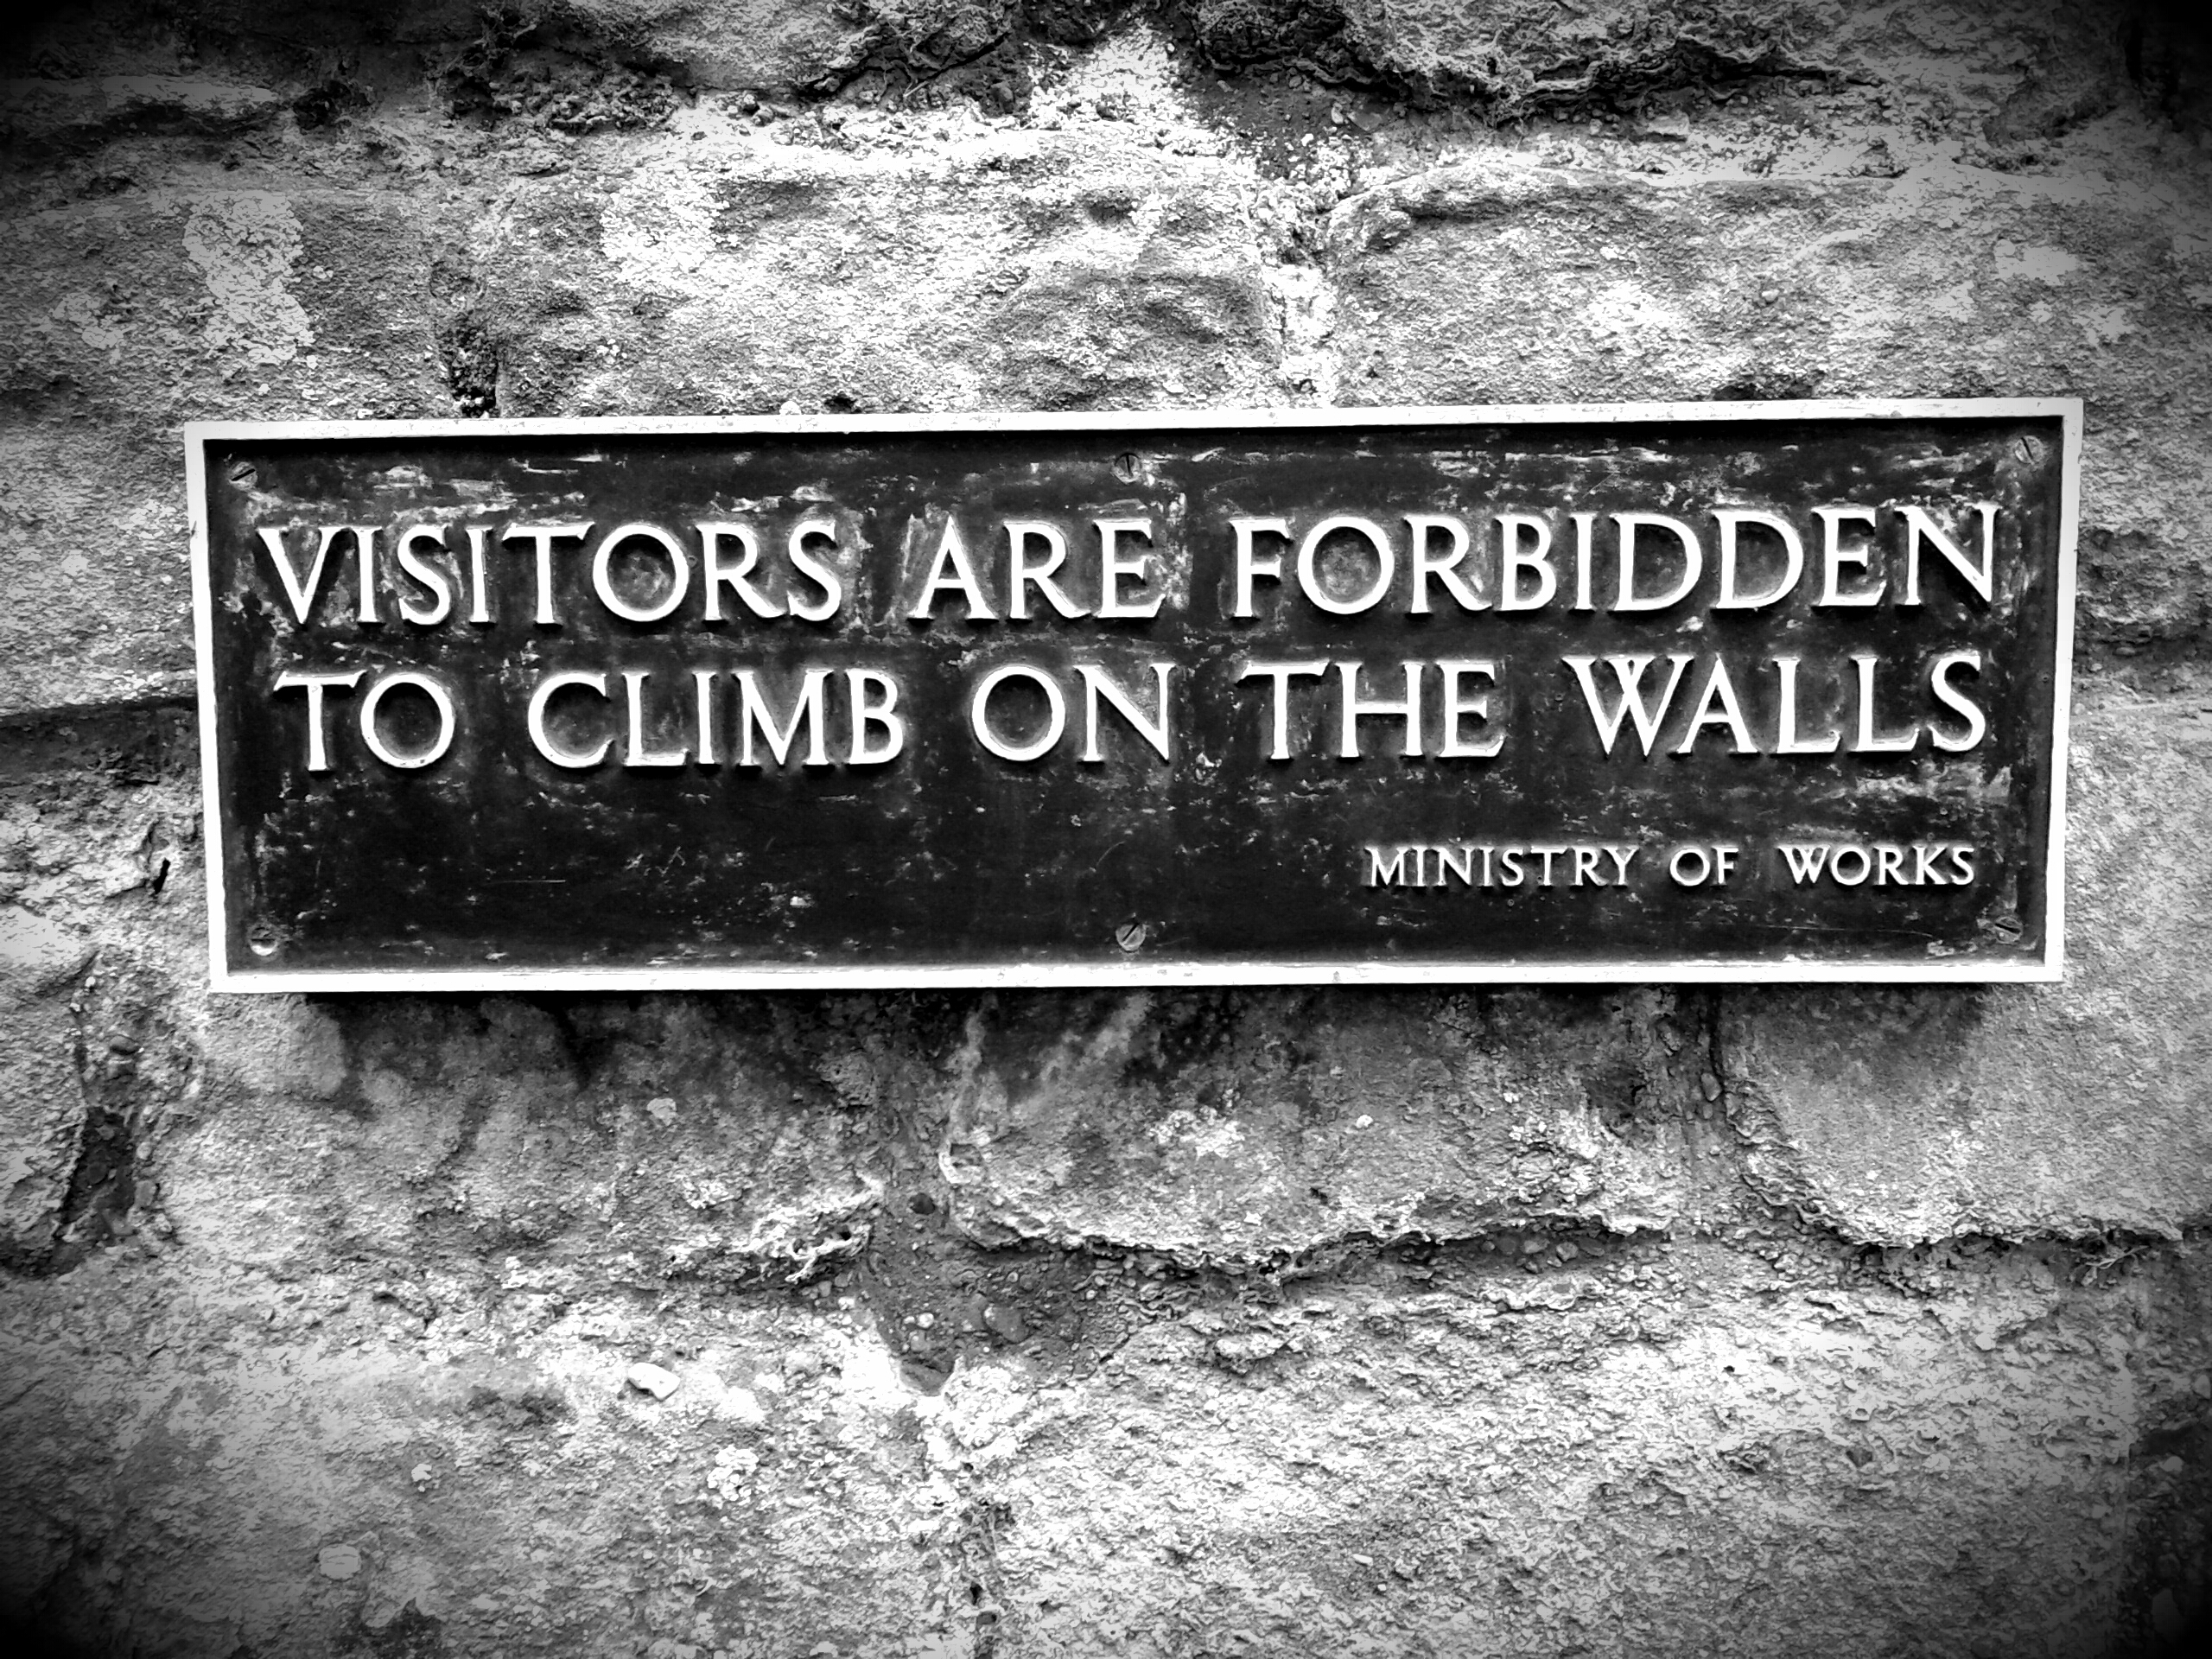
black and white, number, wall, sign, darkness, black, monochrome, font, text, history, notice, noclimbing, monochrome photography